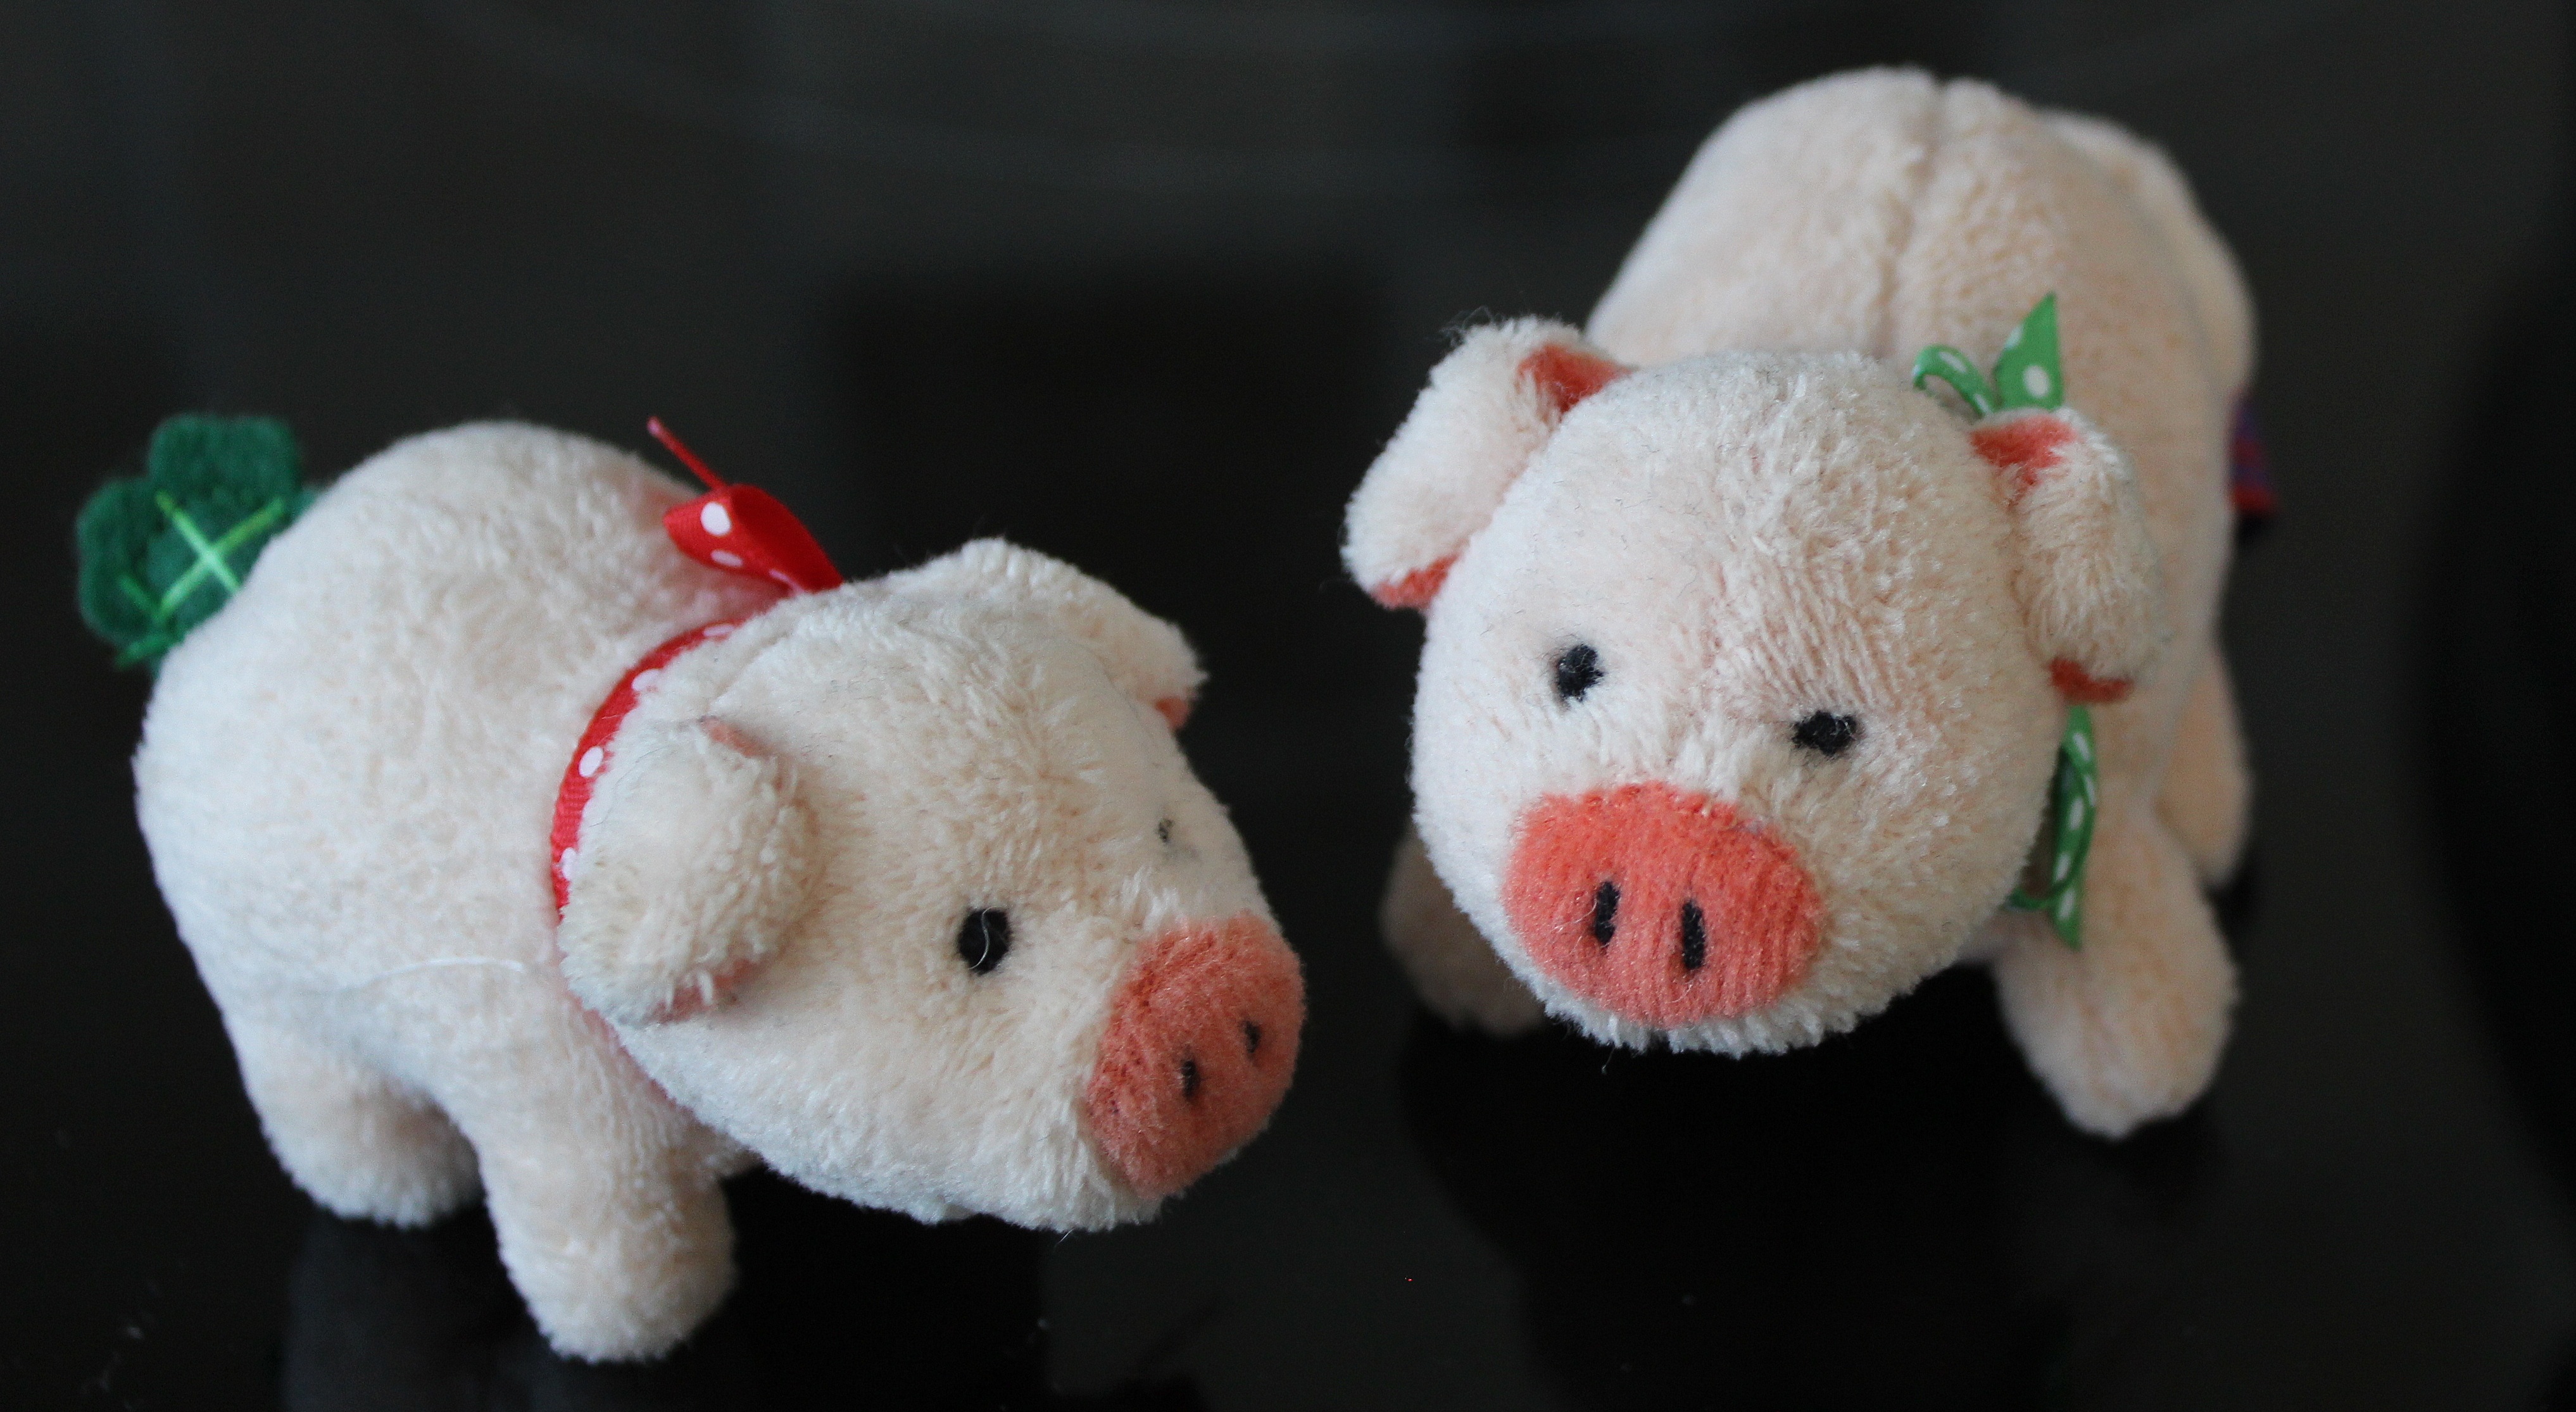
white, sweet, cute, pink, toy, material, teddy bear, textile, piglet, plush, teddy bears, lucky charm, lucky pig, stuffed toy